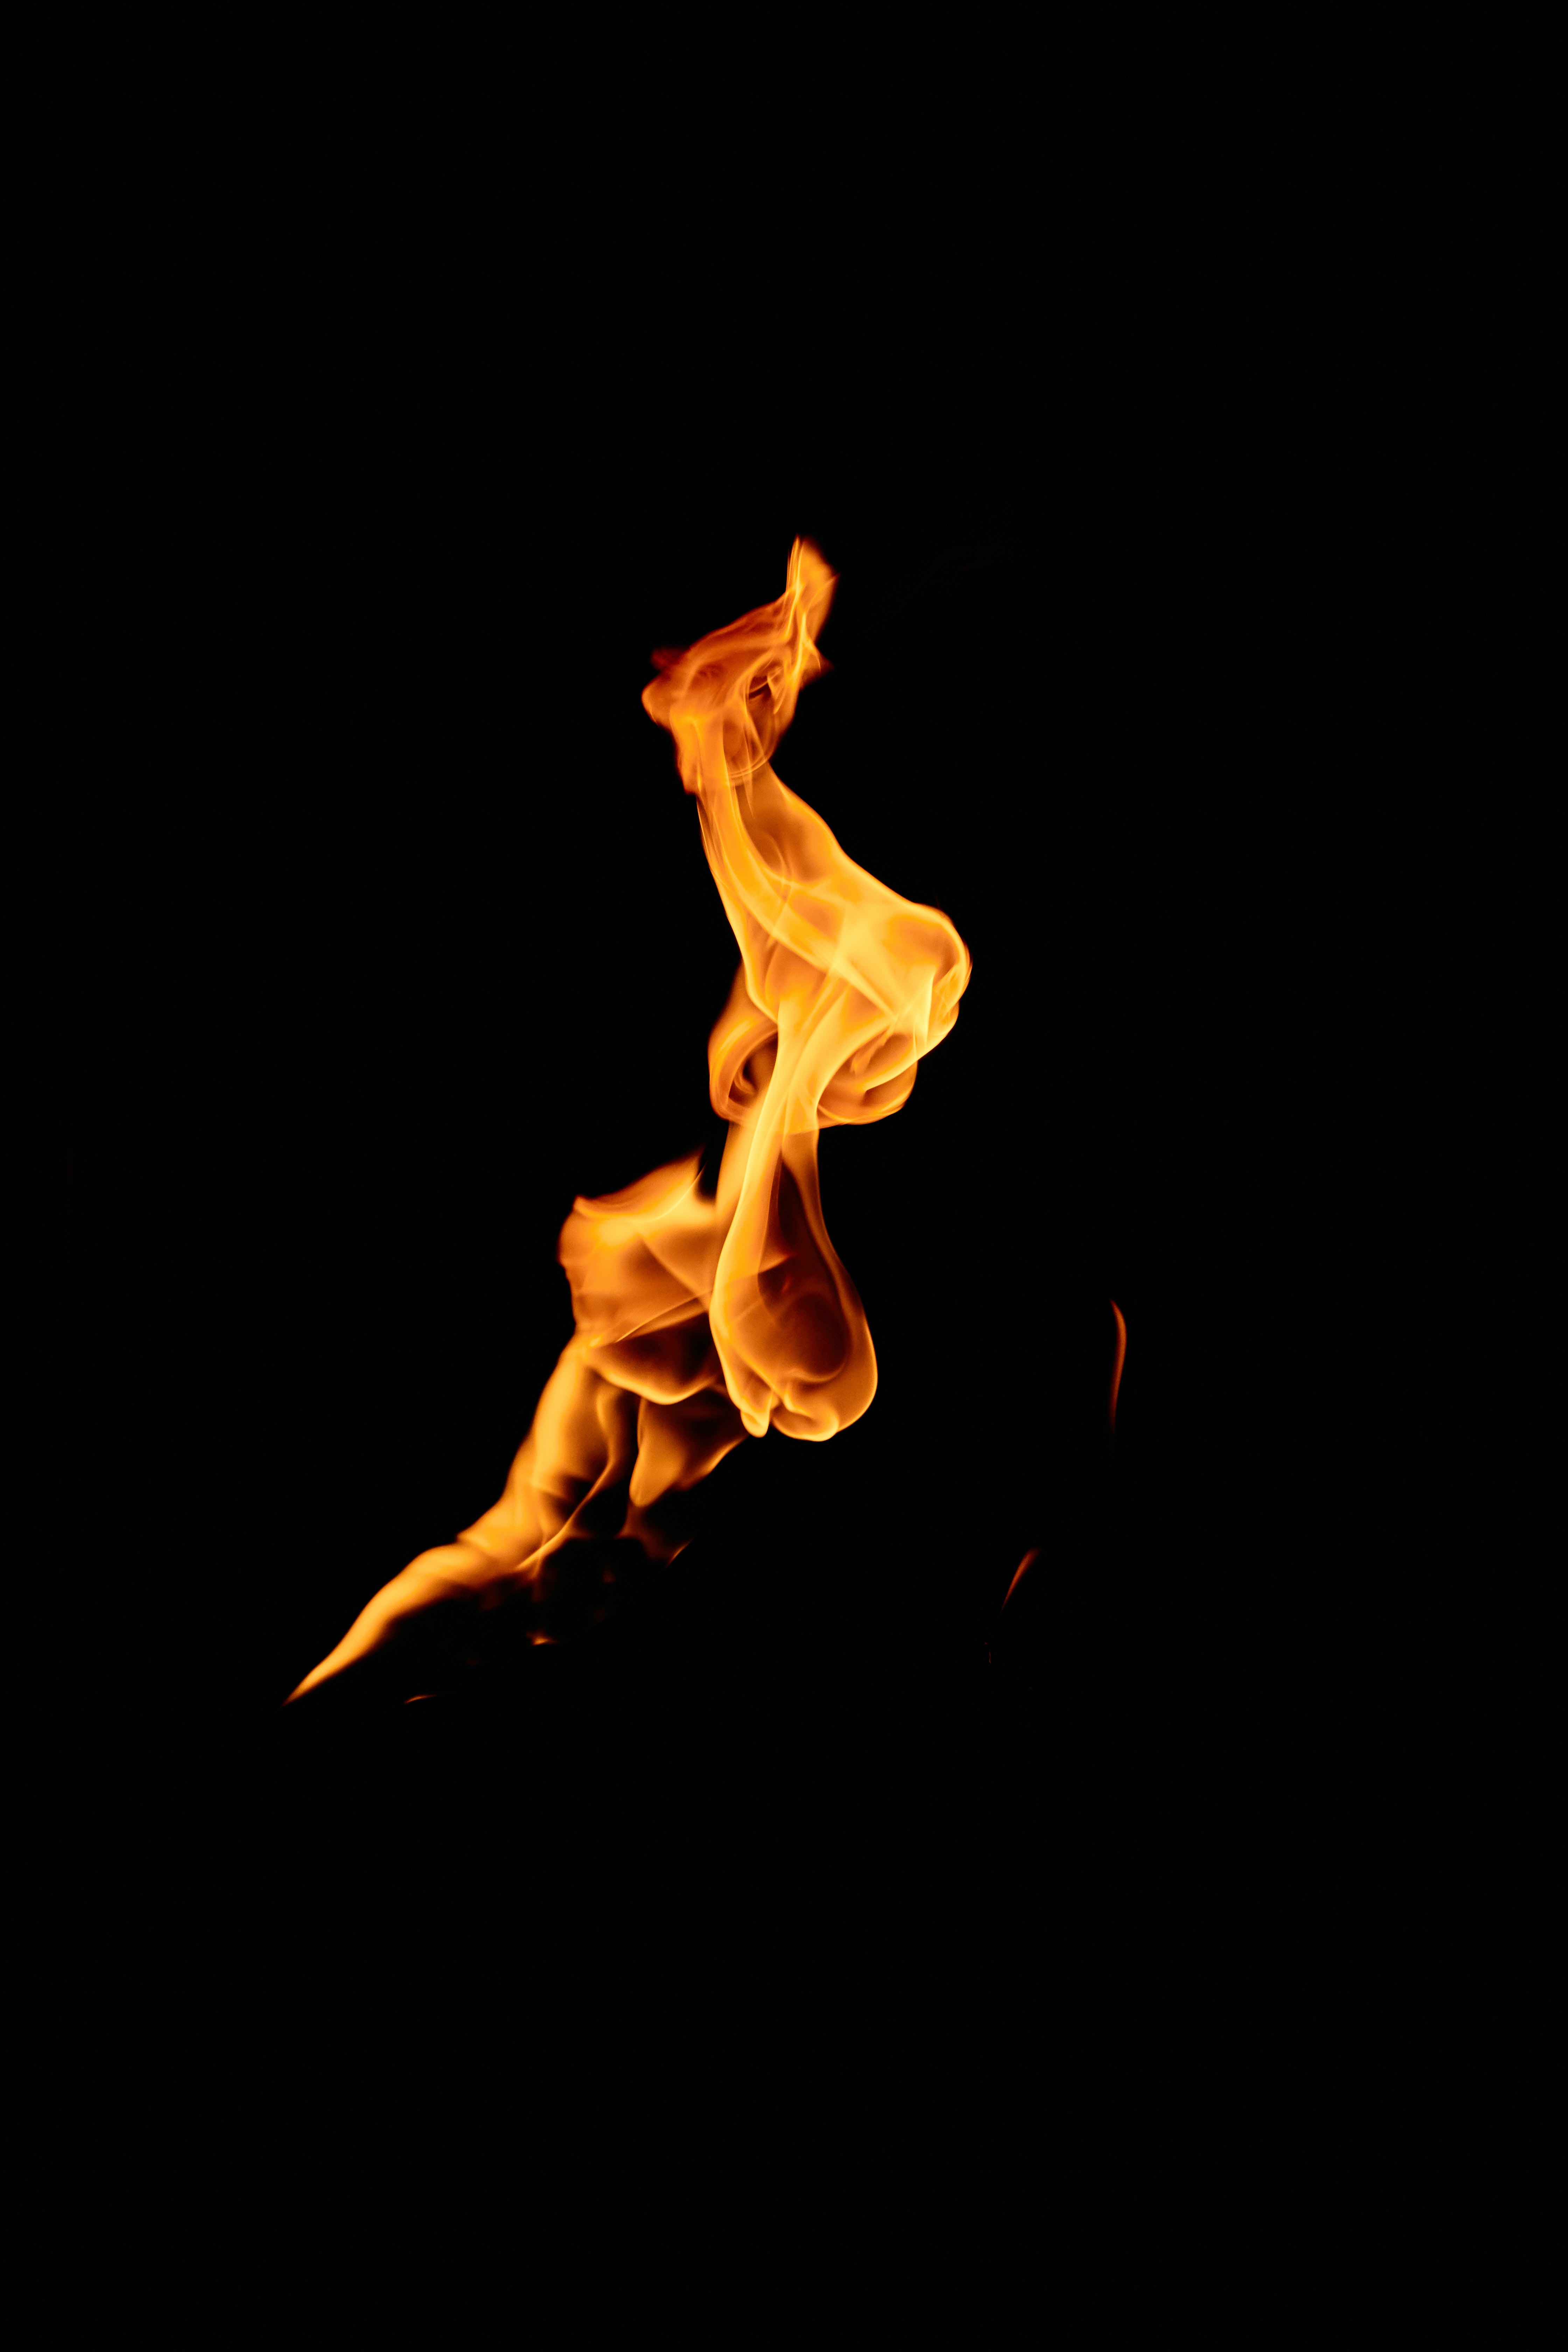
natural, fire, flame, entertainment, heat, gas, art, event, performing arts, darkness, wood, balance, font, still life photography, symbol